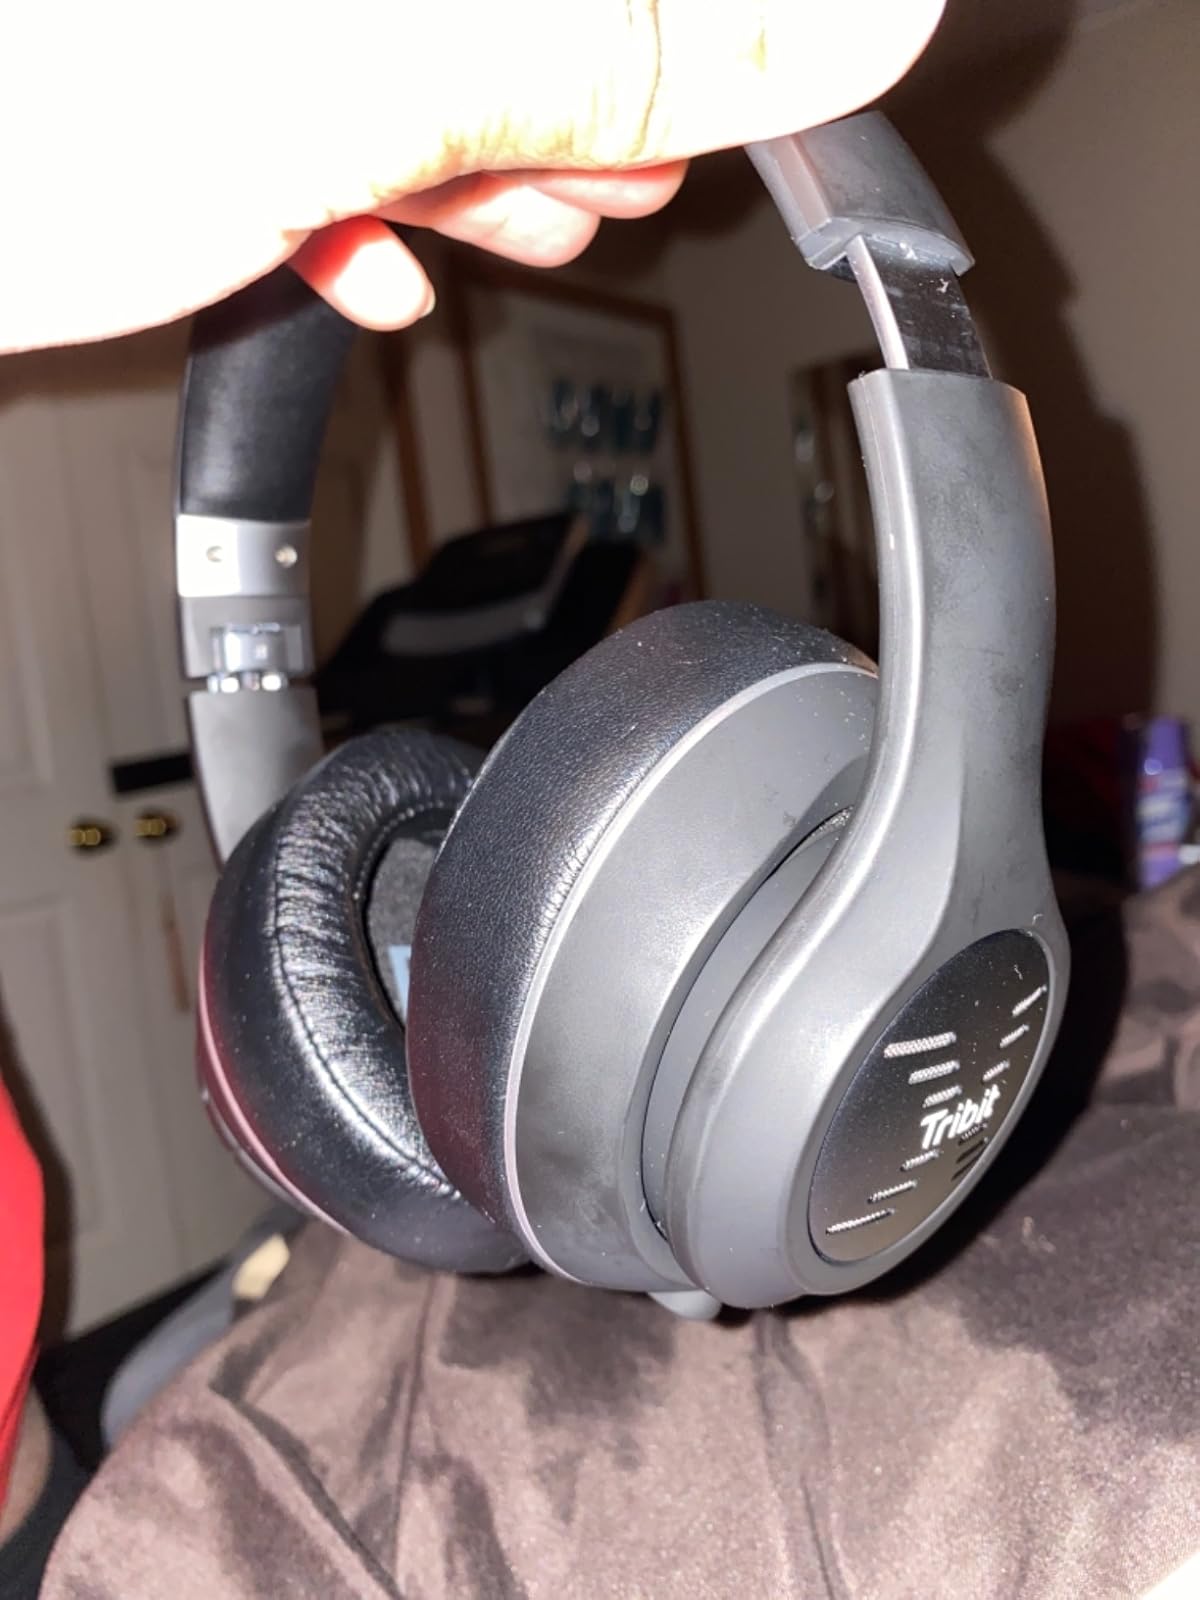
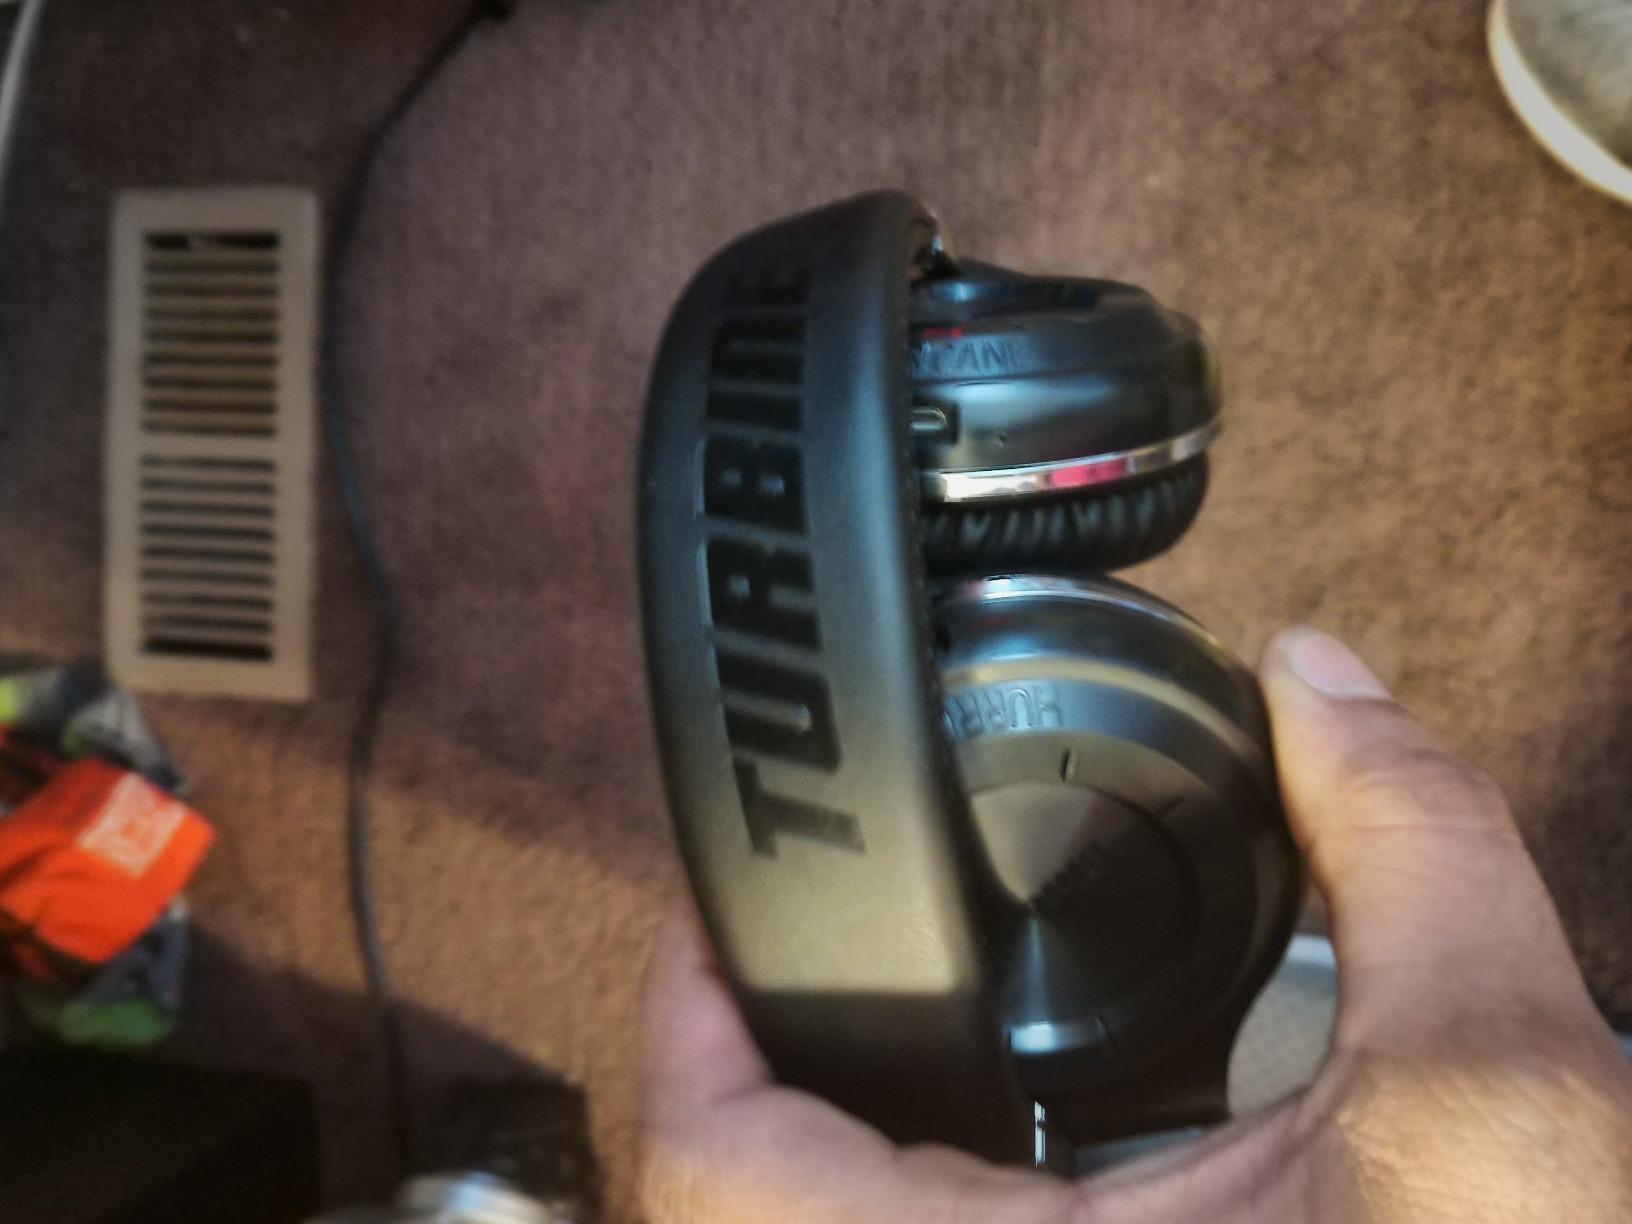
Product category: headphones
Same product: no